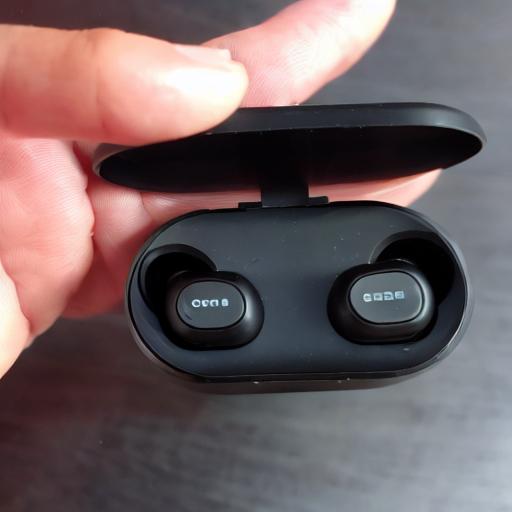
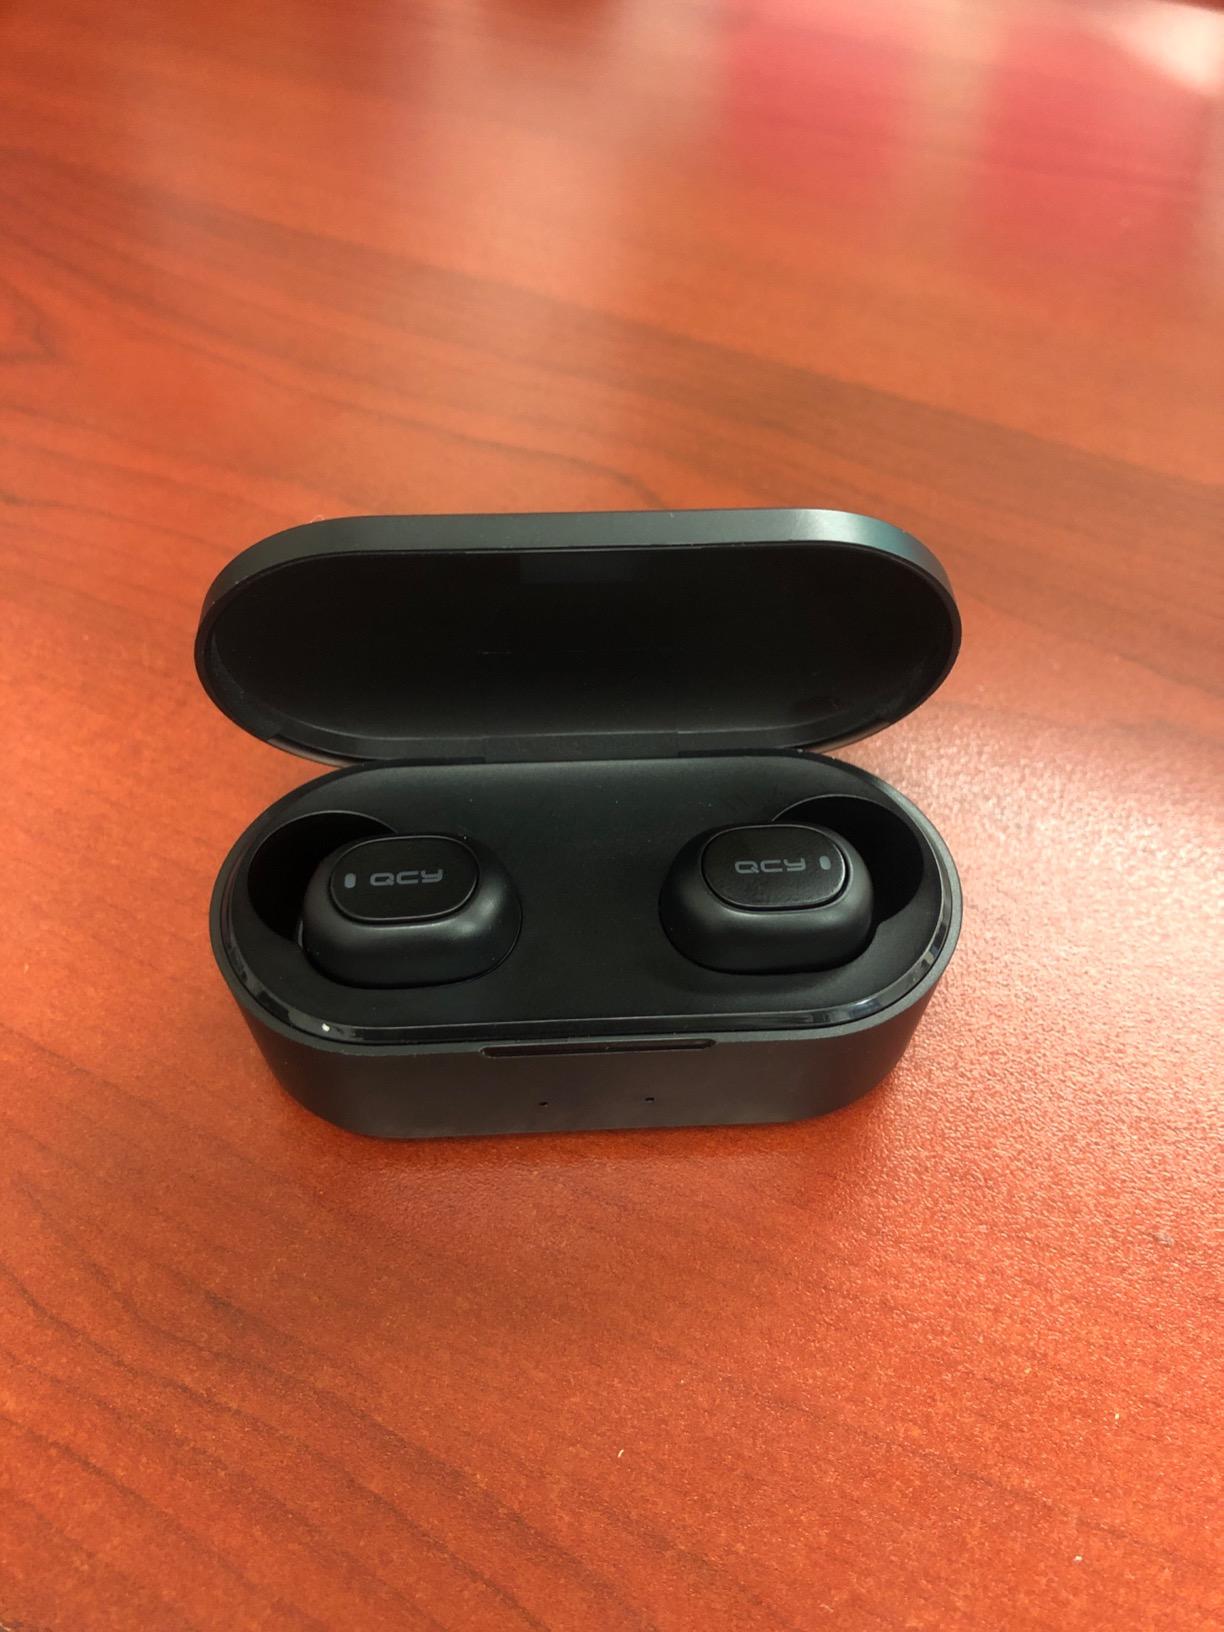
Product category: earbuds
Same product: no